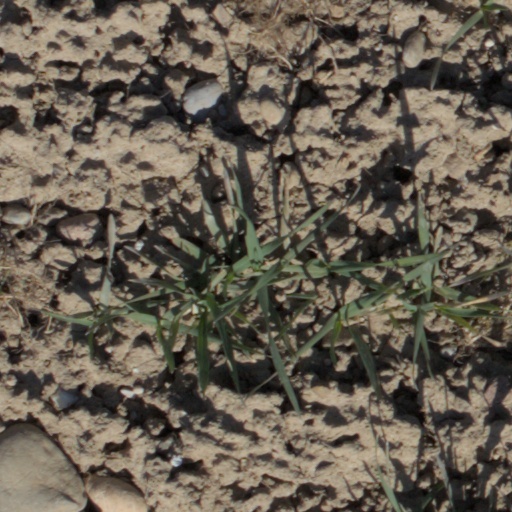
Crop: wheat